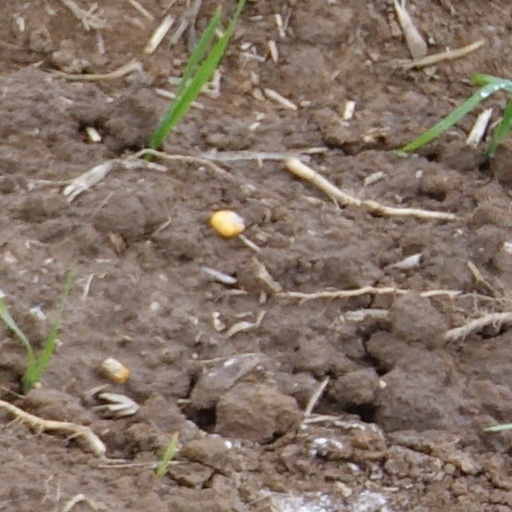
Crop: wheat